United States and state-sponsored terrorism

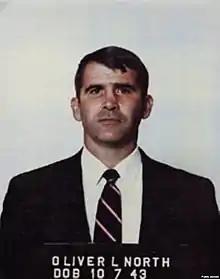
A mug shot of Oliver North, who conducted covert operations in support of the Contras

In 1979, the Sandinista National Liberation Front (FSLN) overthrew the dictatorial regime of Anastasio Somoza Debayle, and established a revolutionary government in Nicaragua. The Somoza dynasty had been receiving military and financial assistance from the United States since 1936. Following their seizure of power, the Sandinistas ruled the country first as part of a Junta of National Reconstruction, and later as a democratic government following free and fair elections in 1984.